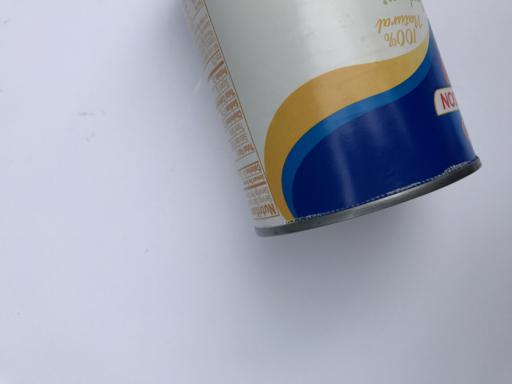
Waste category: metal